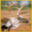
Label: deer